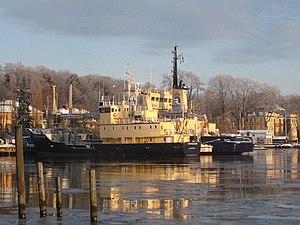
L'administration maritime suédoise est une administration civile dont la mission est d'assurer de bonnes conditions pour la navigation maritime en Suède. Elle est ainsi responsable des voies maritimes, des bateaux-pilotes, des brise-glace, de la cartographie marine, de l'information sur le trafic maritime et des secours en mer. Elle n'est pas financée par l'impôt mais par les droits de passage acquittés par les navires marchands.